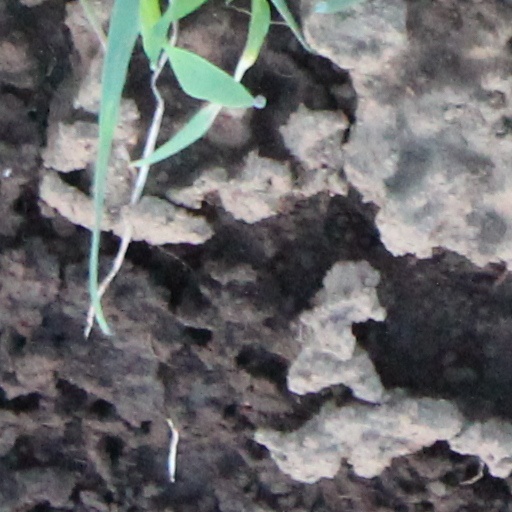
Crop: wheat